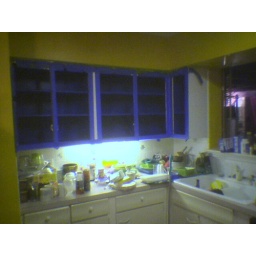
these will shortly have glass fronts. also, no tape all over them. also, my kitchen is never actually this dirty.